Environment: real
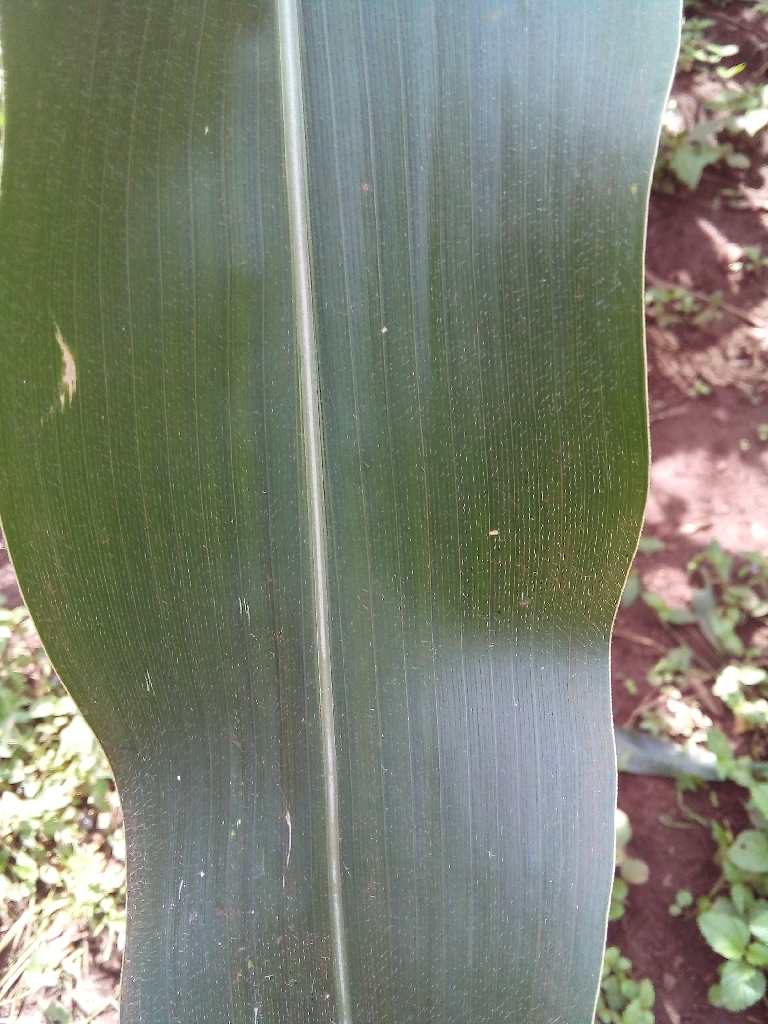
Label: healthy